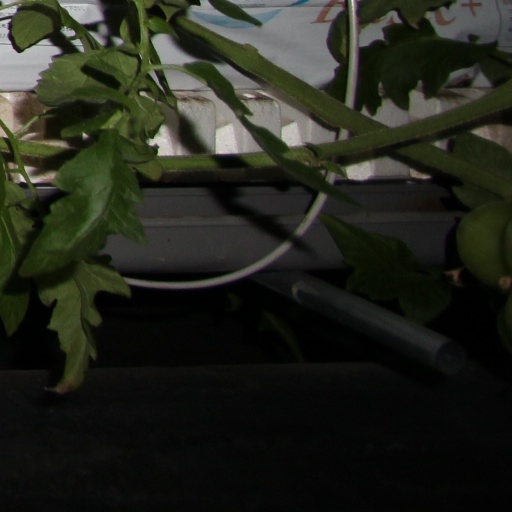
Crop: tomato